M.C. Mini Masters

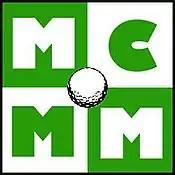
M.C. Mini Masters logo

The M.C. Mini Masters is an amateur miniature golf tournament affiliated with the American Mini Golf Alliance (AMA). Founded in 1997, the tournament has been held annually since. It has a format unique to miniature golf tournaments, whether professional or amateur, in that each round of the tournament is played on a different course. Despite this, the entire six-round event is completed in approximately thirteen hours from tee-off to completion, using six different courses in southeast Wisconsin and northeast Illinois. It was founded by Mick Cullen, an amateur miniature golfer who holds the Guinness world record for most holes of miniature golf played in 24 hours, and who was a champion of a season one episode of the ABC game show Holey Moley.